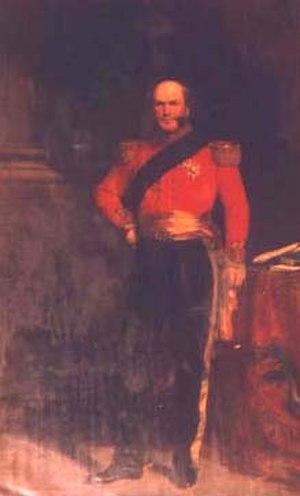
Le field marshal est le plus haut grade dans l'armée de terre britannique depuis 1736. C'est l'équivalent d'un Admiral of the Fleet dans la Royal Navy et d'un Marshal of the Royal Air Force. Ce grade a été utilisé de façon sporadique tout au long de son histoire et a été vacant au cours des XVIIIᵉ et XIXᵉ siècles.